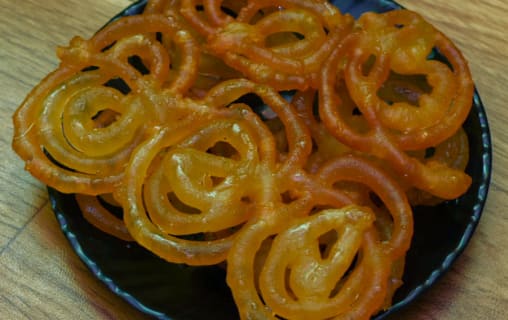
Dish: jalebi